Question: Where are white lines?
Tambaya: Ina fararen layuka?
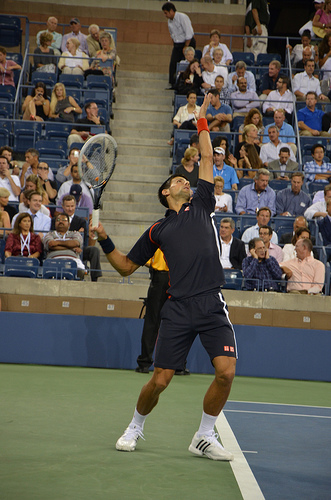
Answer: On the court.
Amsa: A filin.